Volkswagen currywurst

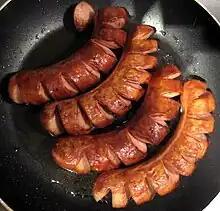
Small Volkswagen currywurst cooked in a frying pan

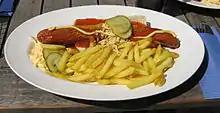
Large Volkswagen currywurst with chips, bread and accompaniments

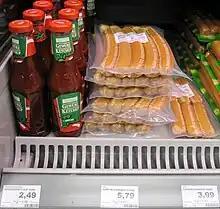
Small and large variants of the currywurst and bottles of ketchup at a supermarket in Braunschweig

Currybockwurst, commonly known as Volkswagen currywurst, is a brand of sausage made by the German car manufacturer Volkswagen since 1973 at the Wolfsburg Volkswagen Plant — and sold in restaurants in its six German factories as well as in supermarkets and at football stadiums — and given to Volkswagen customers. The sausage is humorously branded as a "Volkswagen Originalteil" "Volkswagen Original Part" under part number 199 398 500 A.